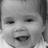
Emotion: happy